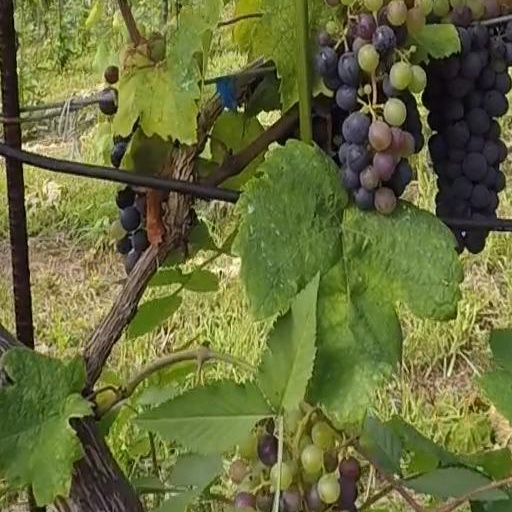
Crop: grape